Armenian monuments in Cyprus

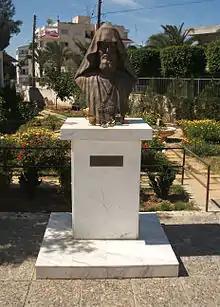
The bust of Archbishop Zareh Aznavorian

Զարեհ Արք. Ազնաւորեան 1947–2004 - Առաջնորդ Կիպրոսի 1977–1983 "(Archbishop Zareh Aznavorian 1947–2004 - Prelate of Cyprus 1977–1983)"